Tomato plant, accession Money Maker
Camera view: vertical (180 deg); turntable rotation: 30 degrees
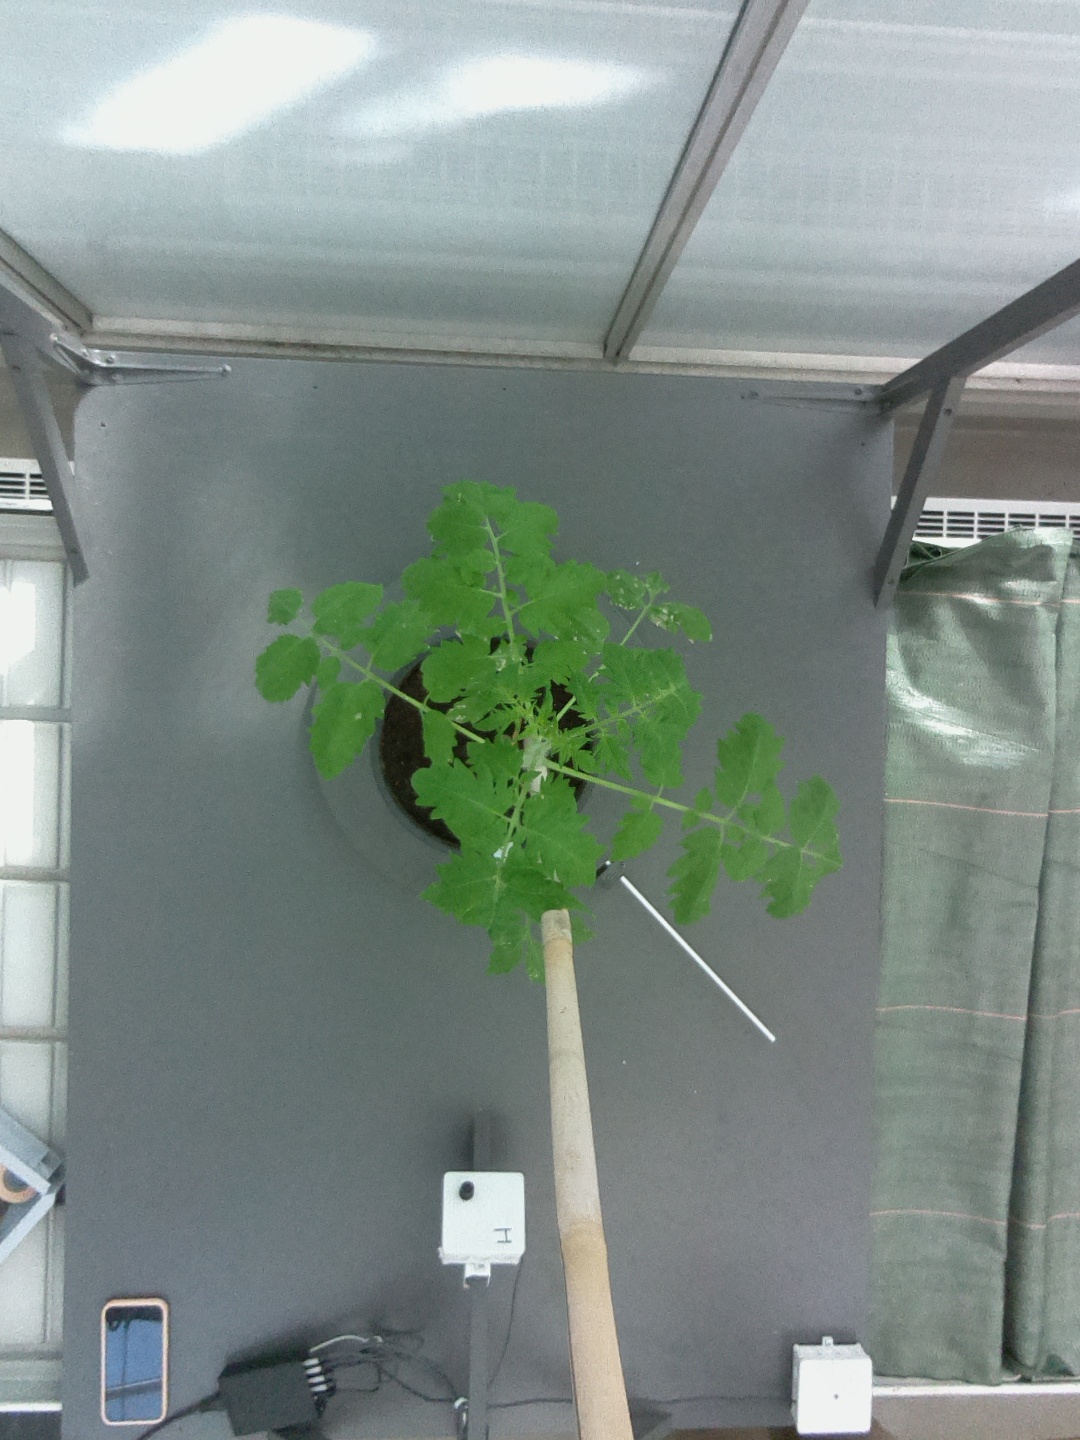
BBCH growth stage 14: 8 of true leaves visible